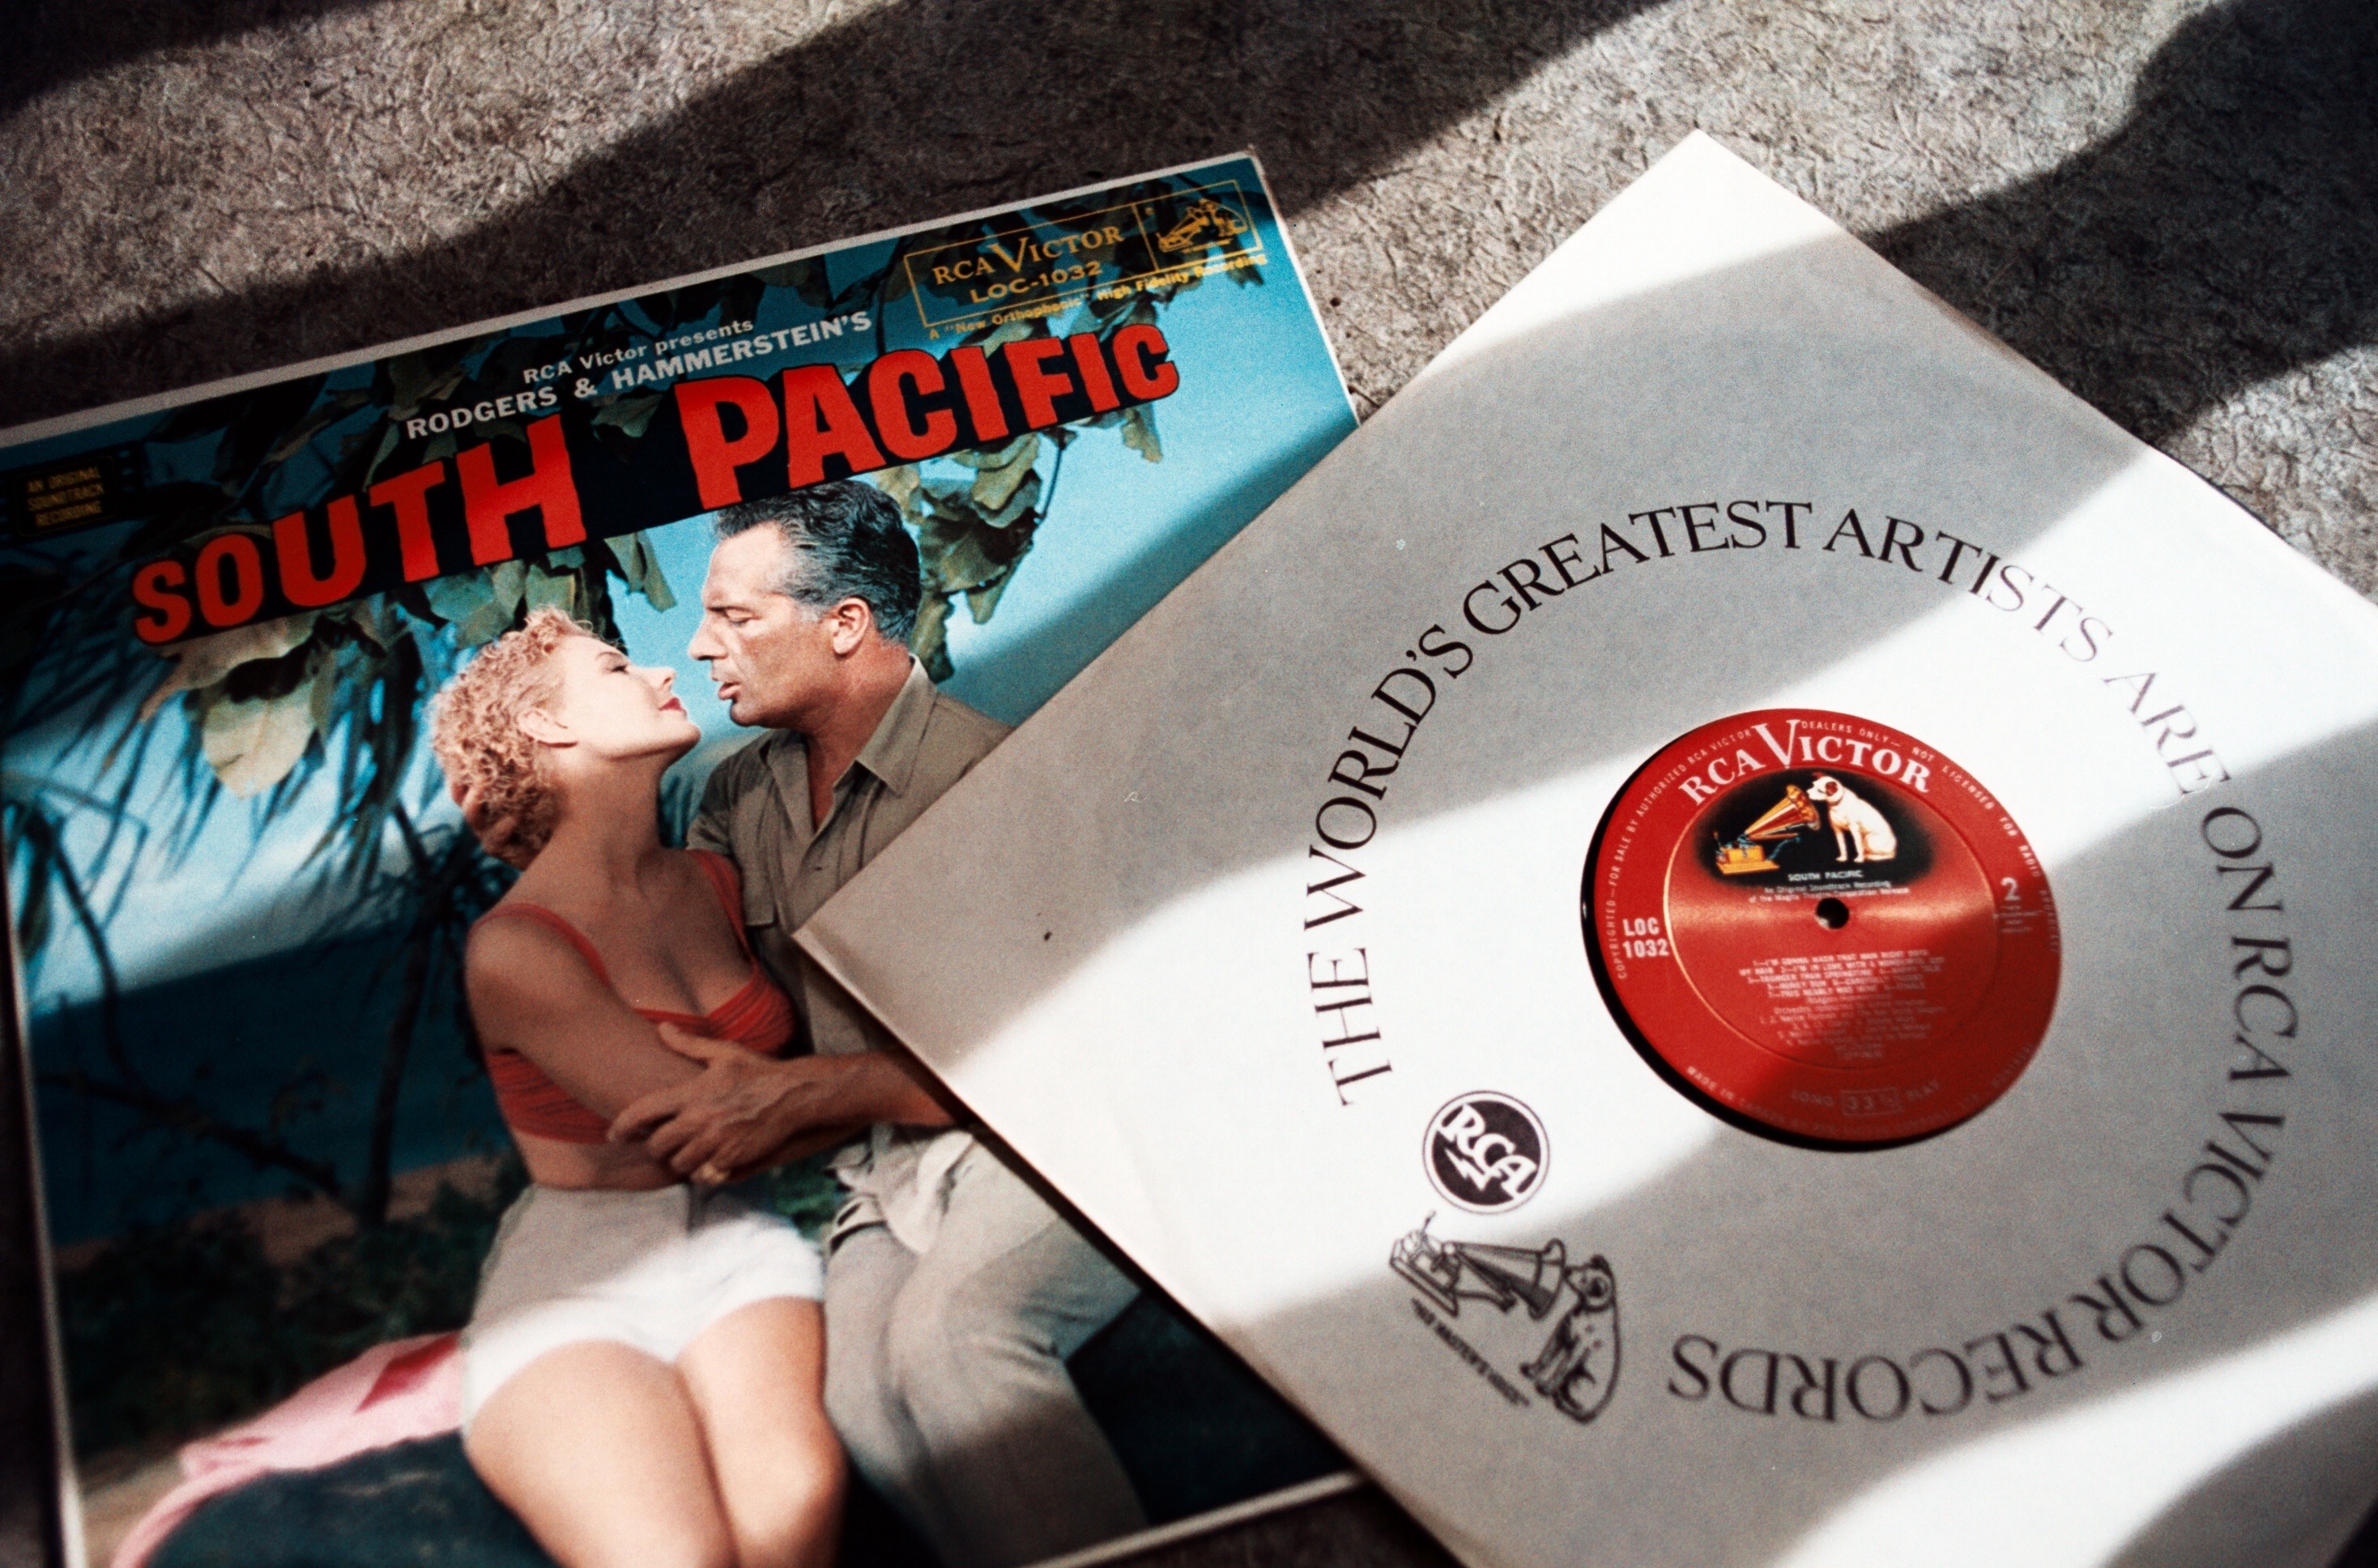
record, vinyl, film, advertising, hollywood, love, couple, romance, brand, musical, pareja, lovers, movie, casal, k1000, coverart, southpacific, soundtrack, rca, ferrania100, expiredferrania100